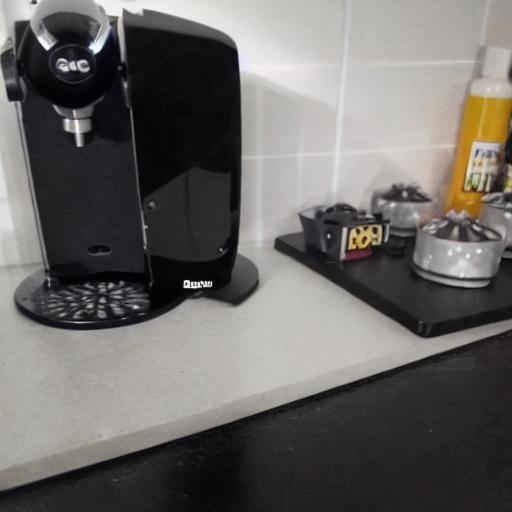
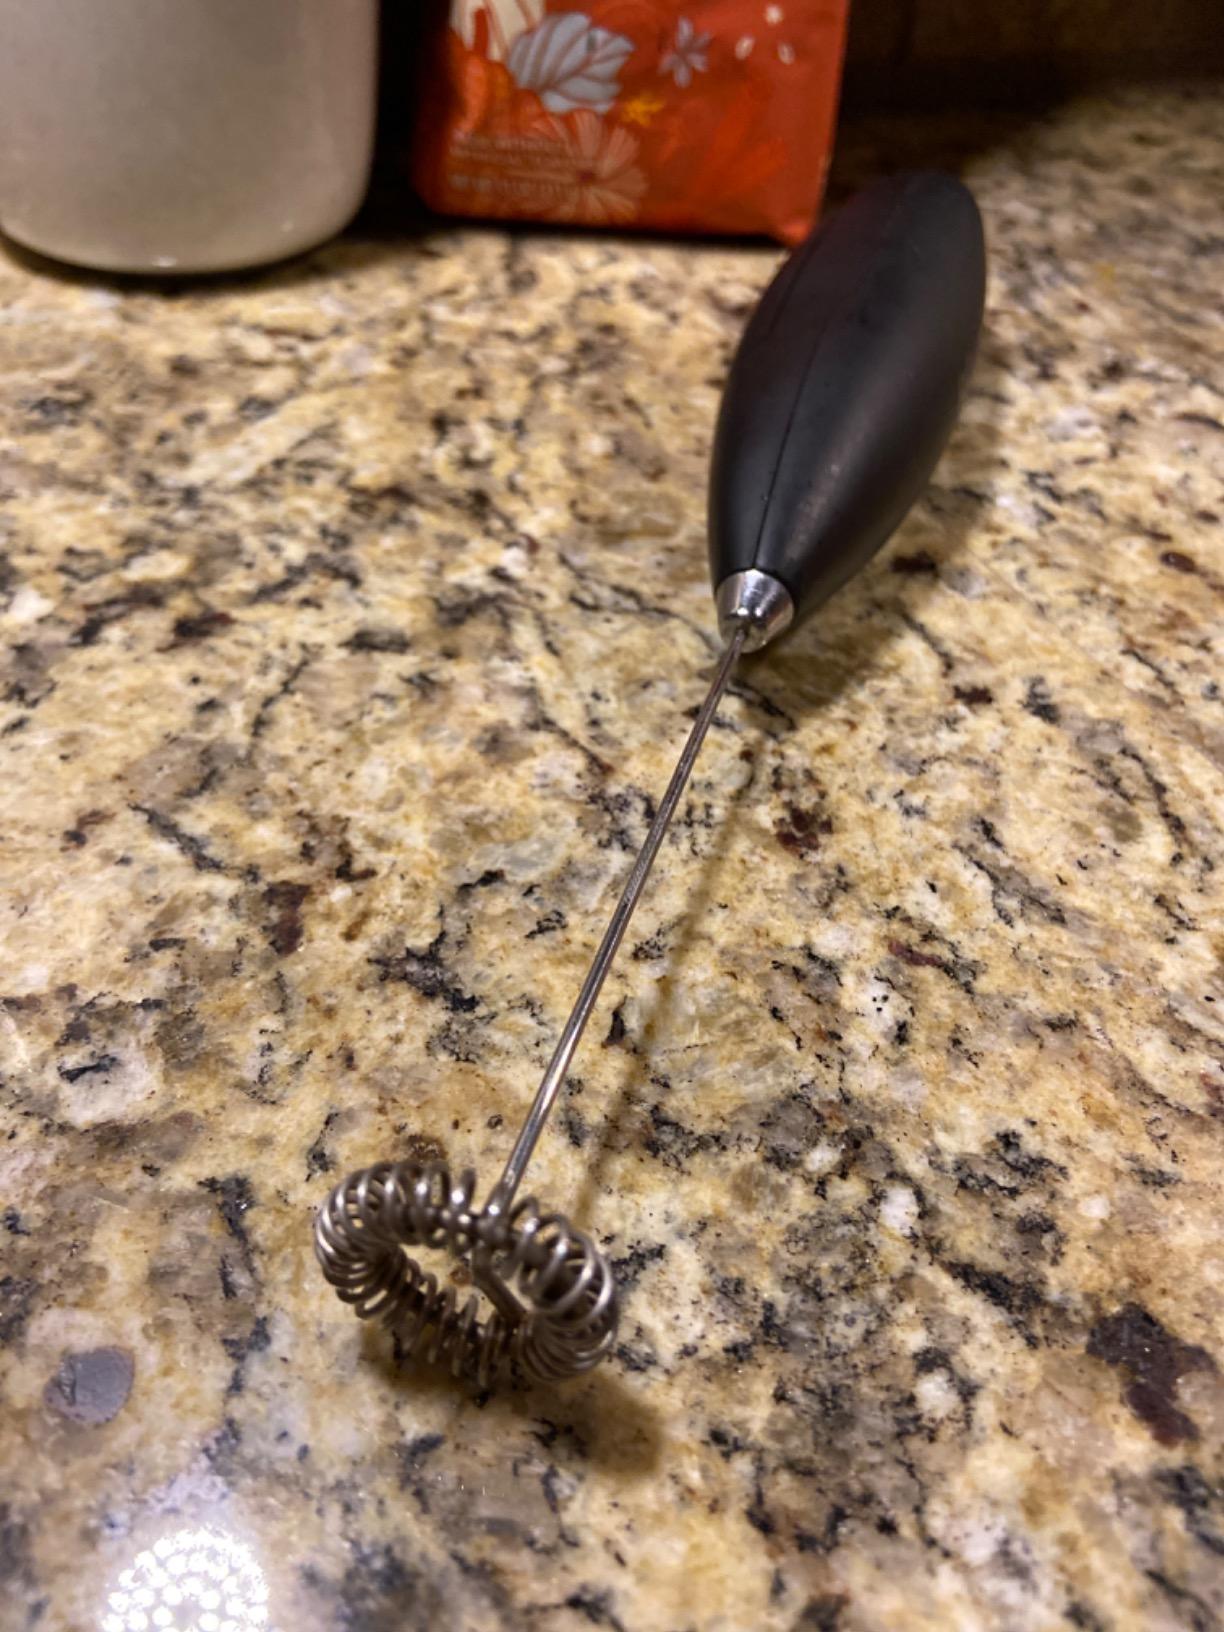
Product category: items_mixer
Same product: no